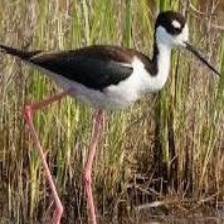
Species: BLACK NECKED STILT
Scientific name: HIMANTOPUS MEXICANUS